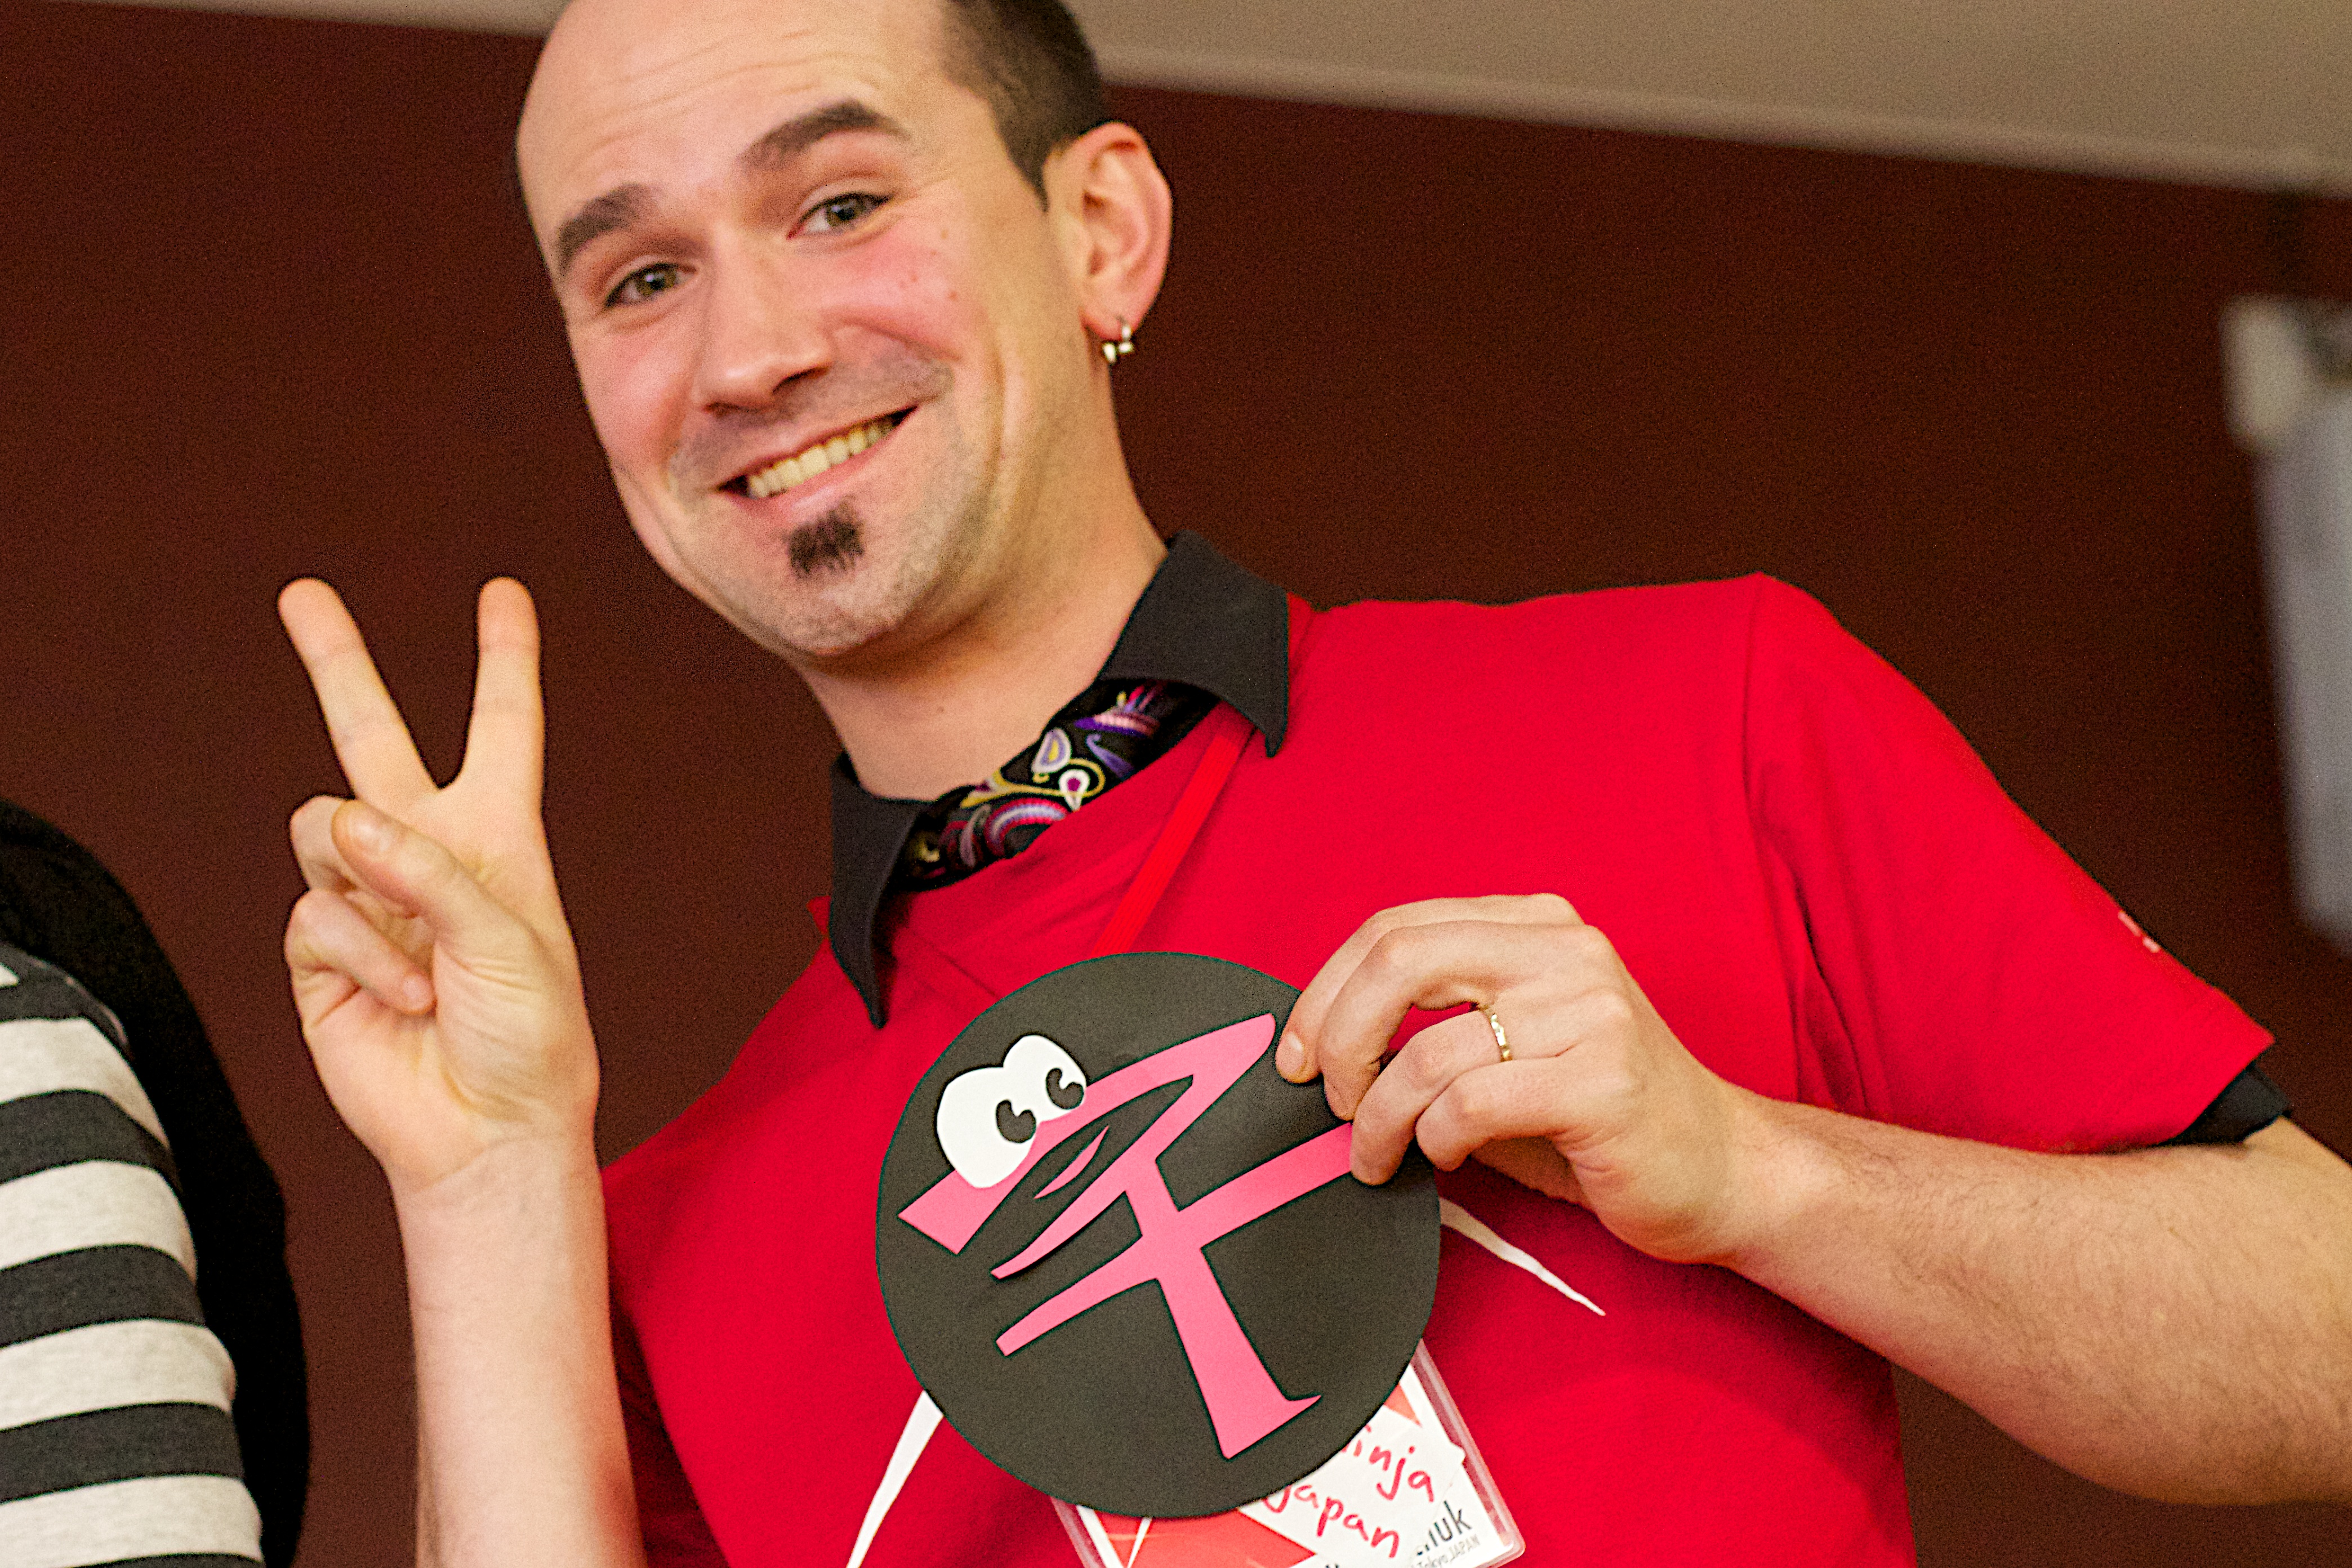
hand, finger, flatclass2013, sense